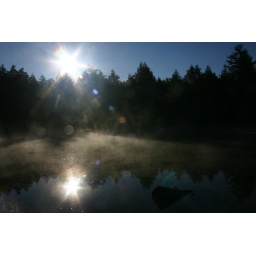
Smoke on the water fire in the sky